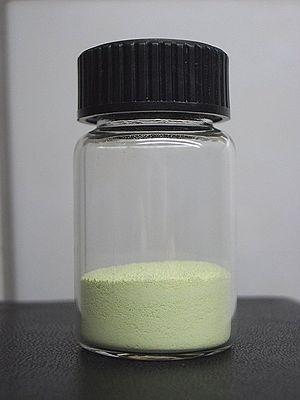
Le sulfate de nickel(II) est un composé inorganique de formule chimique NiSO₄ sous forme anhydre. Il peut également se présenter sous forme hydratée. Ce composé bleu très soluble dans l'eau est une source courante d'ions Ni²⁺ en particulier pour l'électroplacage.